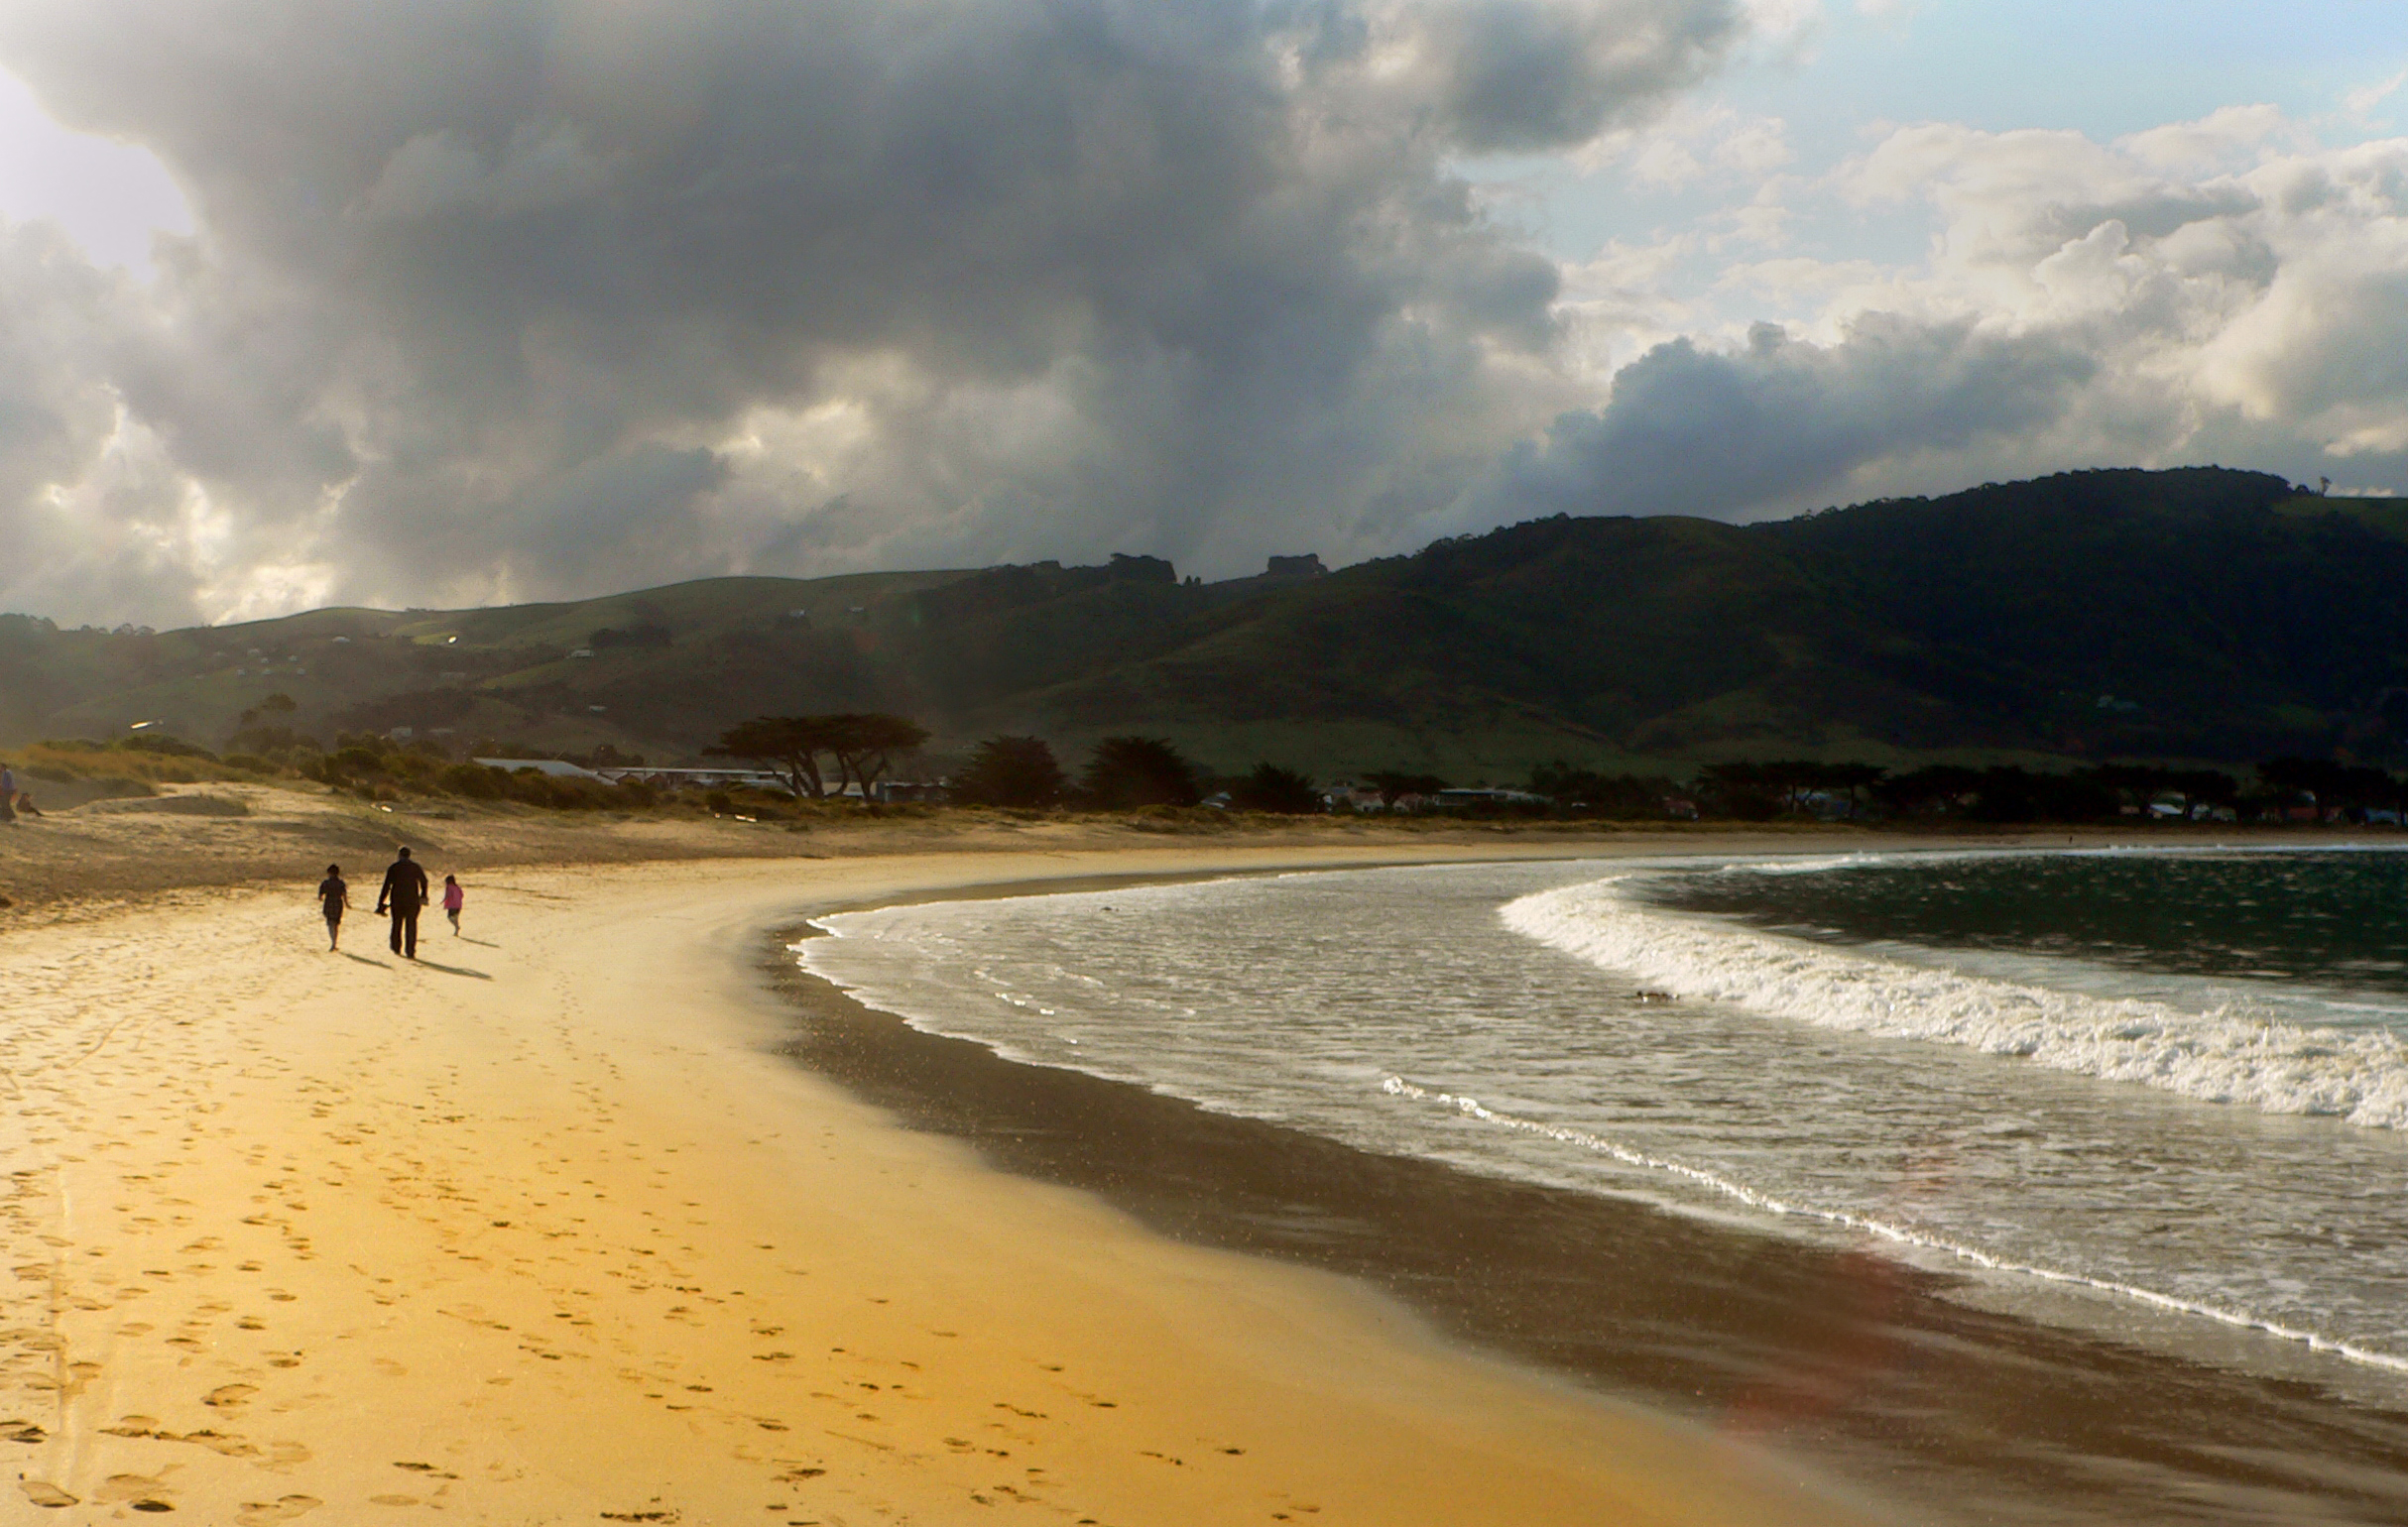
beach, landscape, sea, coast, sand, ocean, cloud, shore, wave, surf, bay, body of water, australia, great, beaches, bridgecamera, seacliffs, goldensand, wind wave